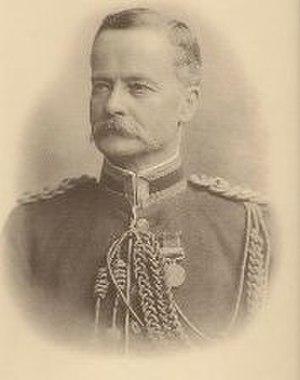
Le lieutenant-général Samuel Lomax, né en août 1855 et mort le 10 avril 1915, est un officier britannique. Il participe à la guerre anglo-zouloue et à la Première Guerre mondiale. Il prend part aux différentes batailles de l'été 1914 au cours de la retraite vers la Marne et de la course à la mer. Il est un des trois lieutenants-généraux britanniques morts en service actif lors du conflit.